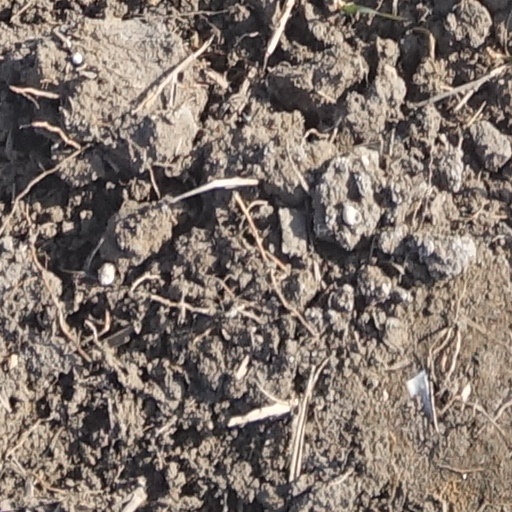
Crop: wheat